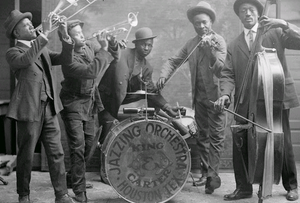
Le Texas /tɛɡzɑ/ ou /tɛksas/ est un État du Sud des États-Unis, le deuxième plus vaste du pays après l'Alaska et le deuxième plus peuplé derrière la Californie. Selon le décompte officiel du Bureau du recensement des États-Unis, le Texas aurait 25 145 561 habitants. Sa capitale est Austin alors que Houston est sa plus grande ville et Dallas-Fort Worth son agglomération la plus peuplée. Les Texans sont à près de 80 % des citadins et presque la moitié d'entre eux vivent dans deux agglomérations : Dallas-Fort Worth ou Houston. Quatre aires urbaines du Texas comptent plus d'un million d'habitants : Houston, Dallas-Fort Worth, San Antonio et Austin.
La culture texane reflète la diversité de la population et l’histoire de l’État. Elle est le fruit du mélange de multiples traditions :